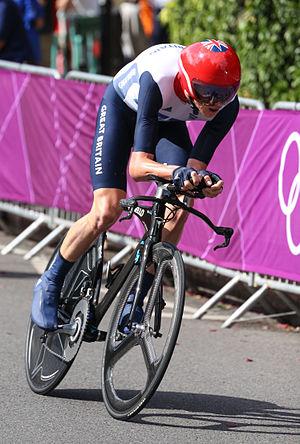
Christopher Froome, aussi appelé Chris Froome, né le 20 mai 1985 à Nairobi, est un coureur cycliste britannique. Membre de l'équipe Ineos, il remporte quatre fois le Tour de France, deux fois le Tour d'Espagne, ainsi que le Tour d'Italie 2018 et obtient deux fois la médaille de bronze en contre-la-montre aux Jeux olympiques.